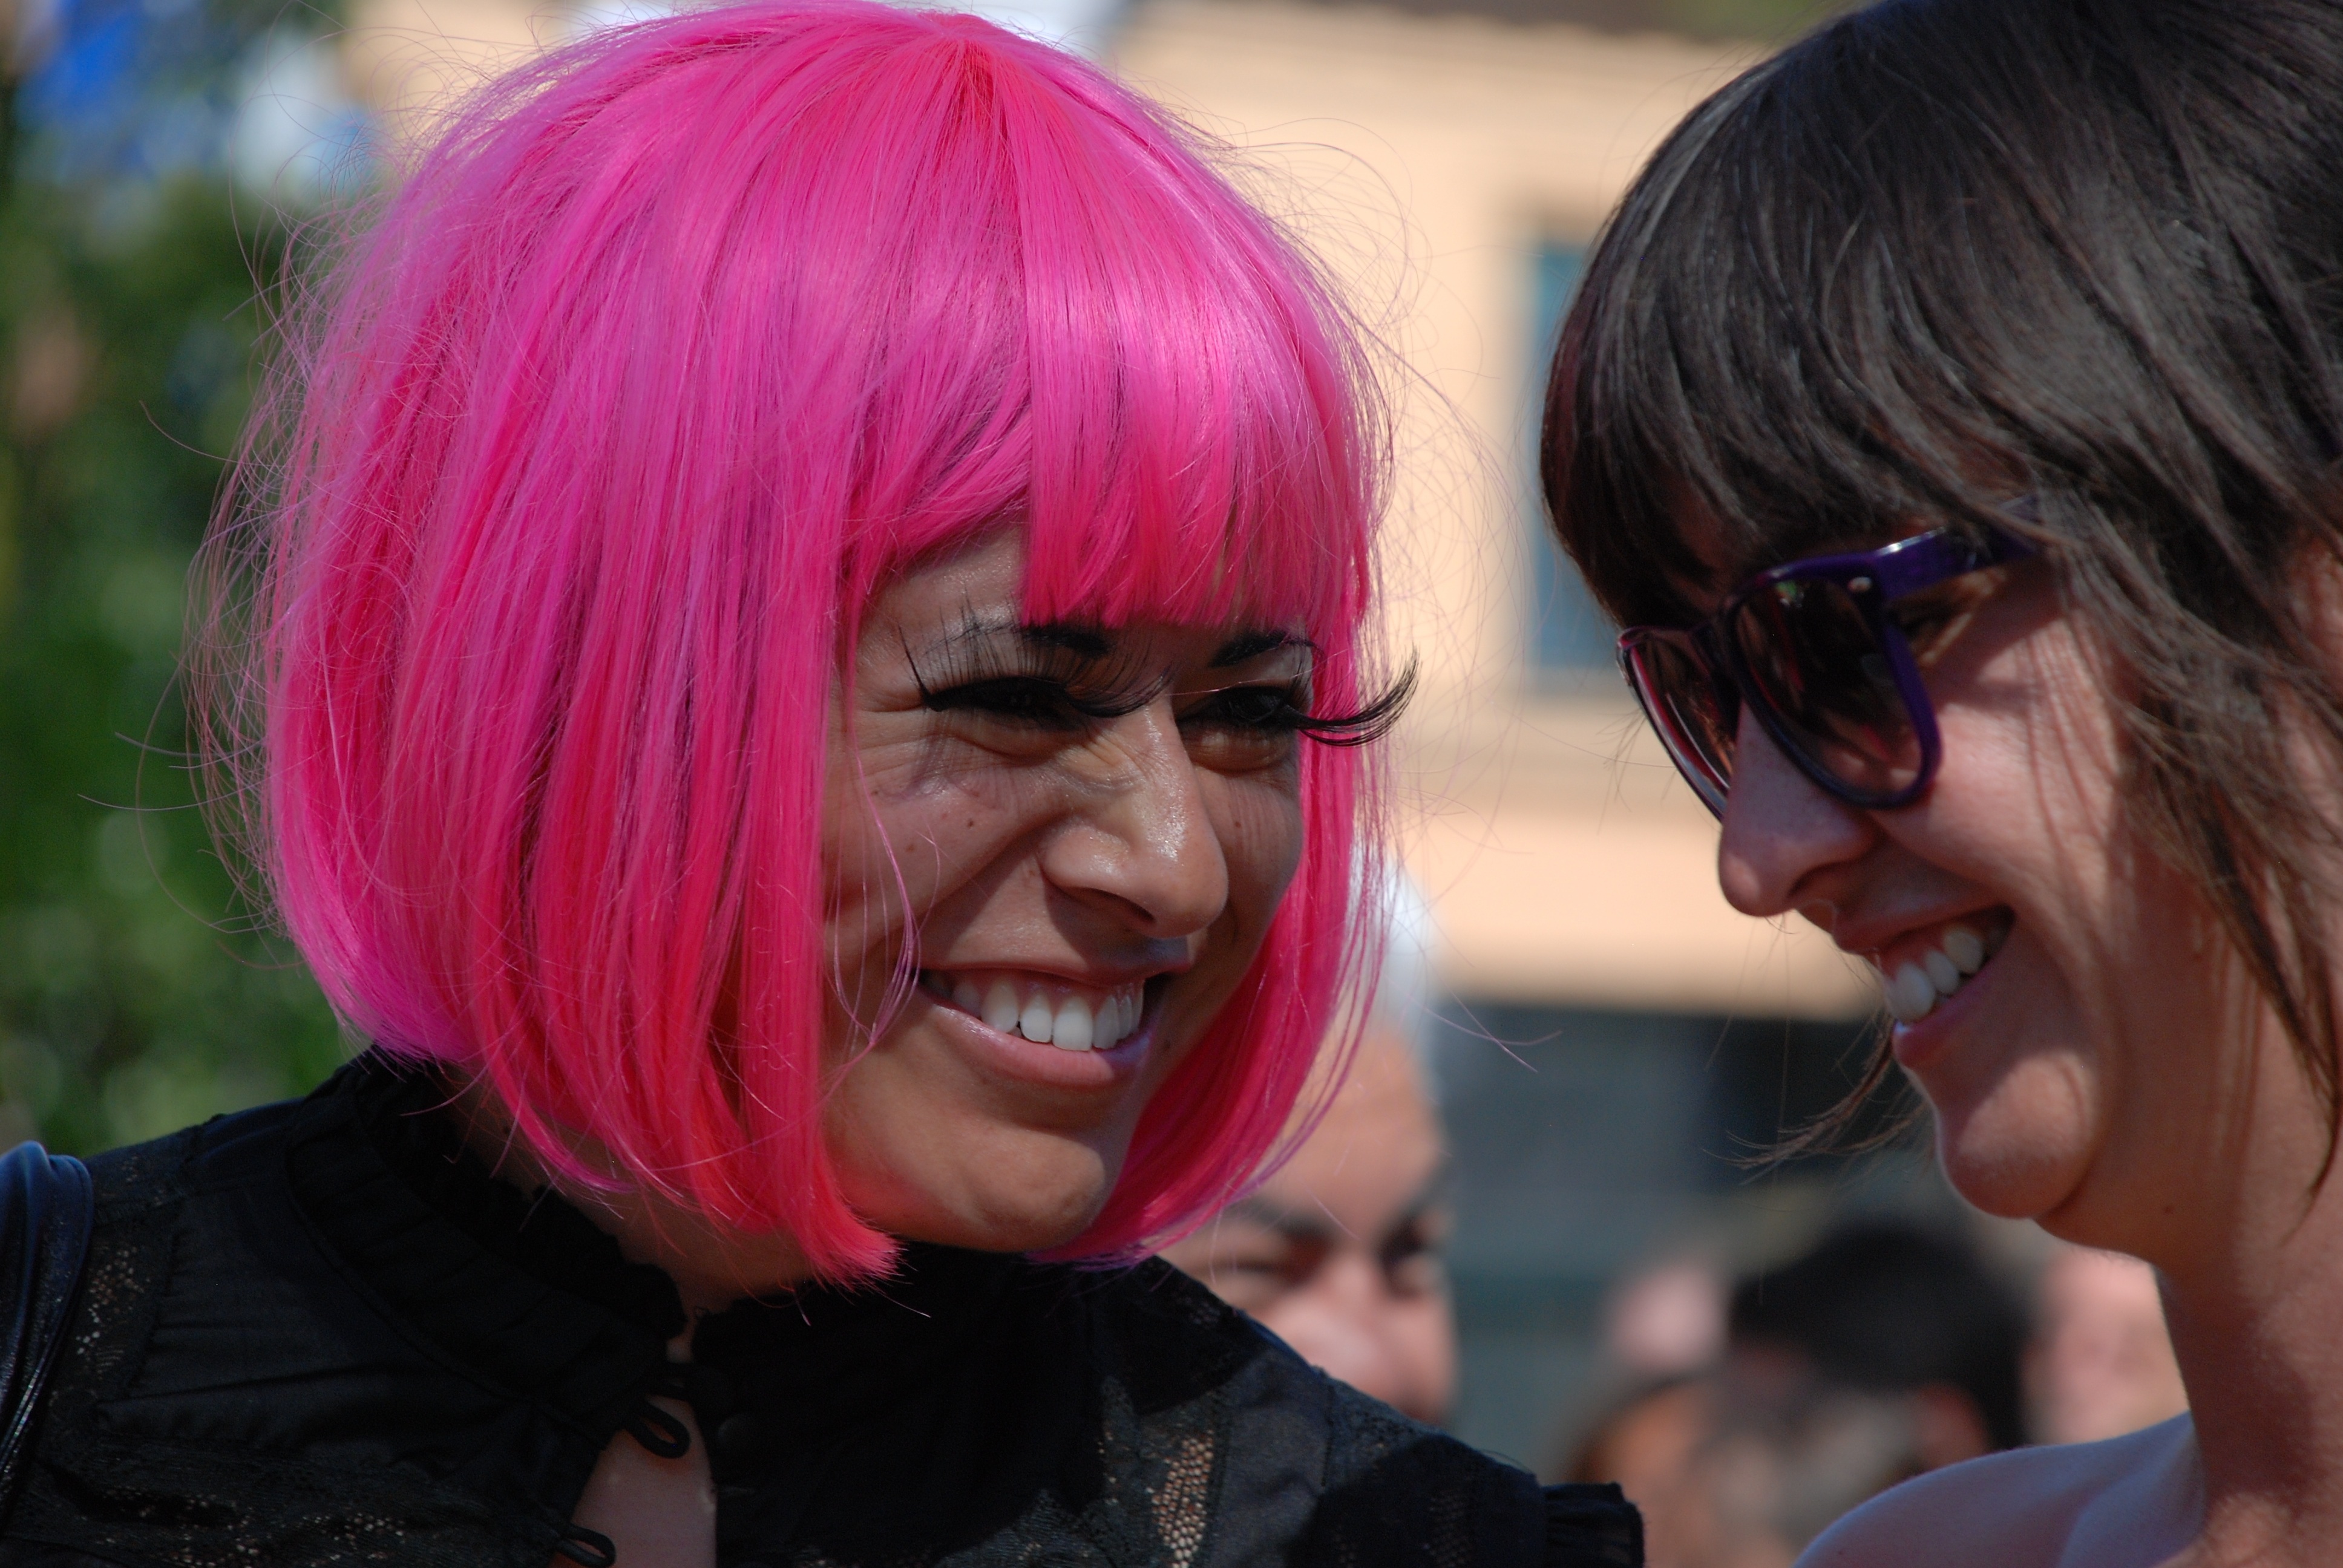
hair, color, clothing, friendship, lady, pink, hairstyle, face, friends, women, head, costume, pink hair